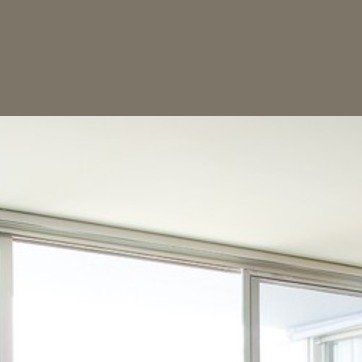
Material: painted